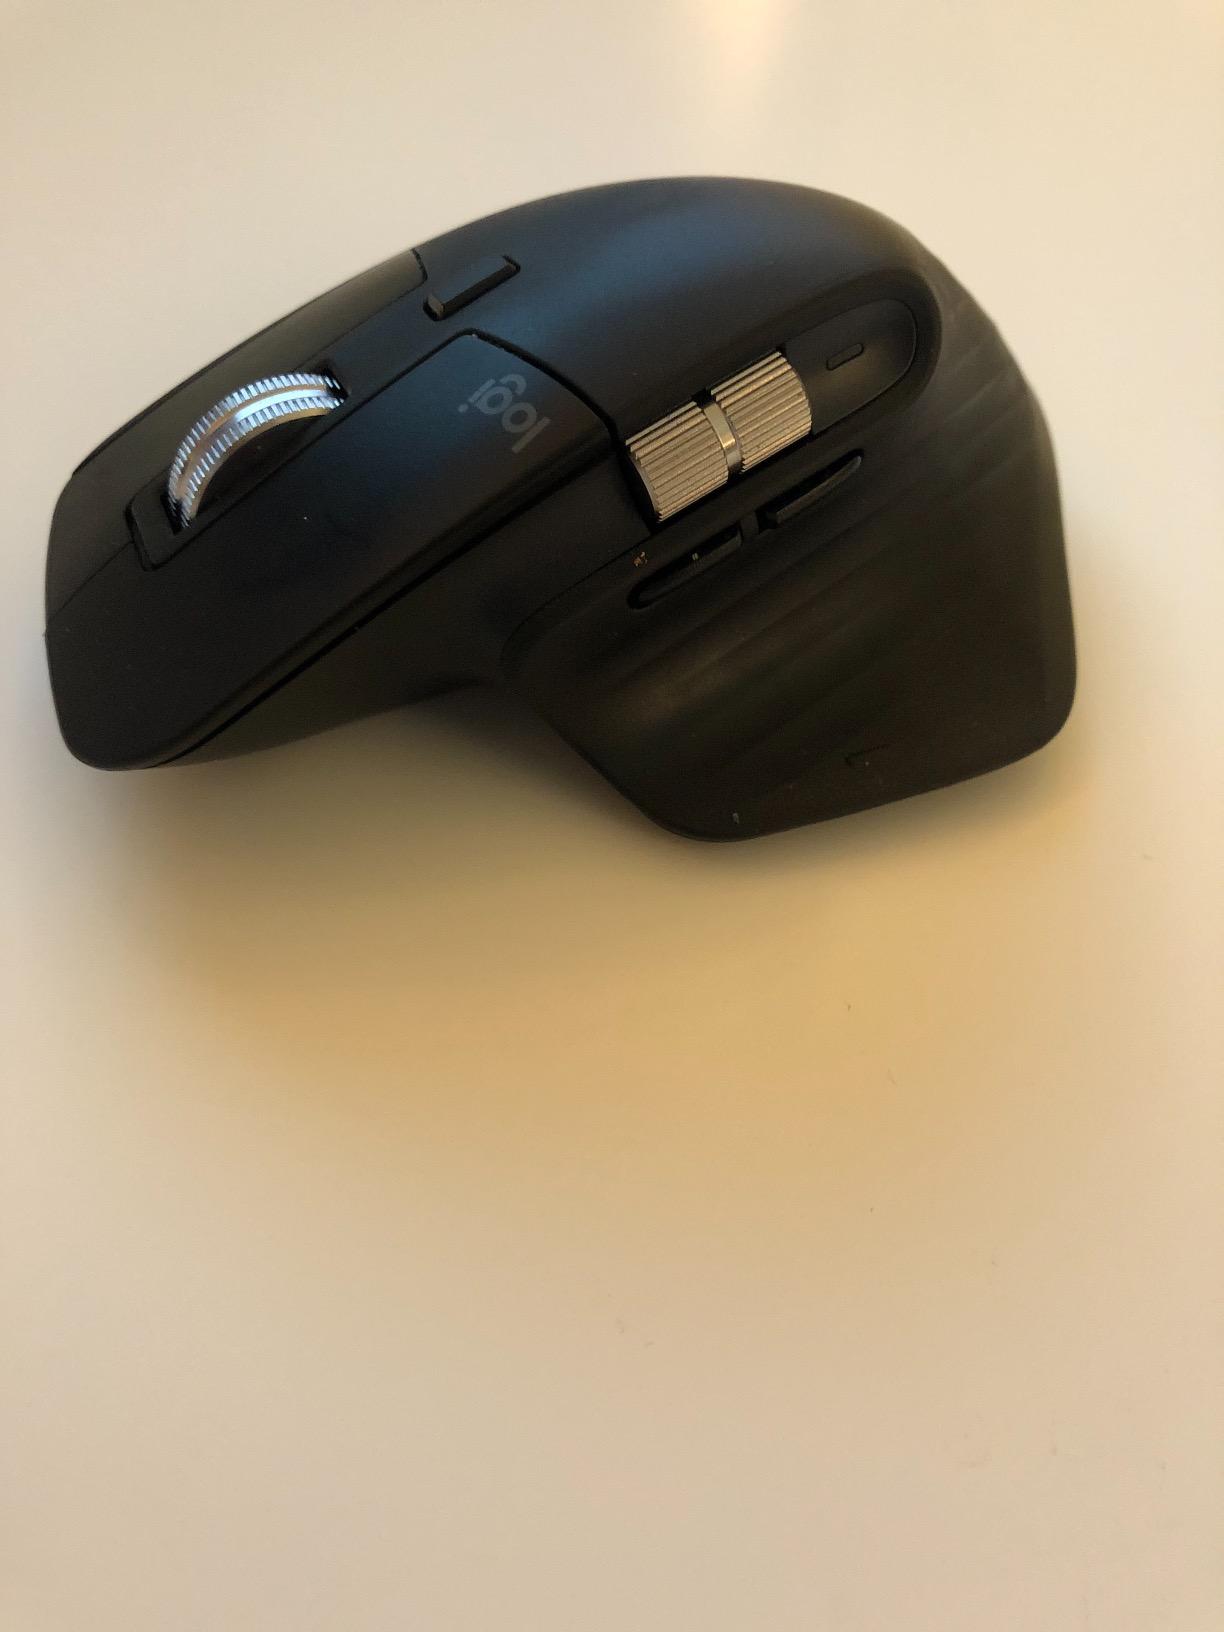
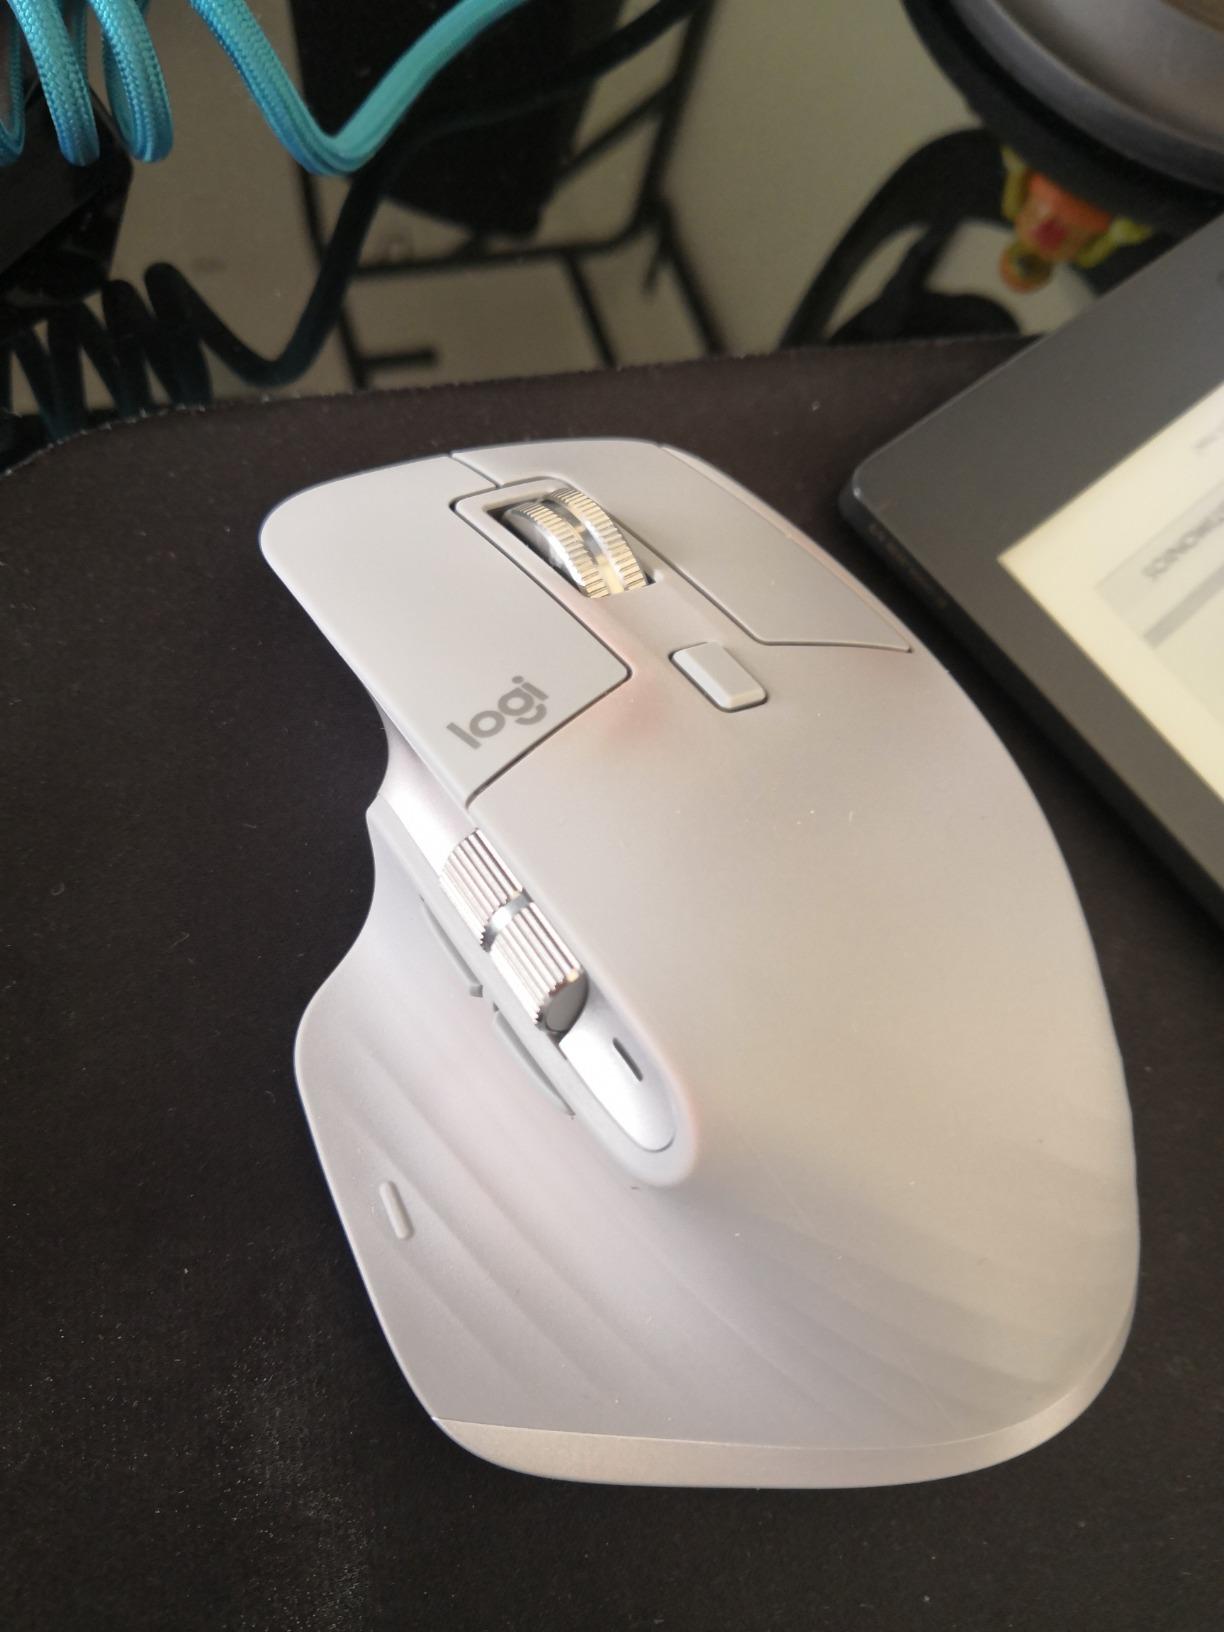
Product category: mouse
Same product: no